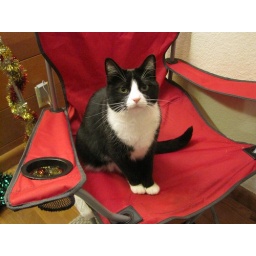
lulu in her favorite red chair